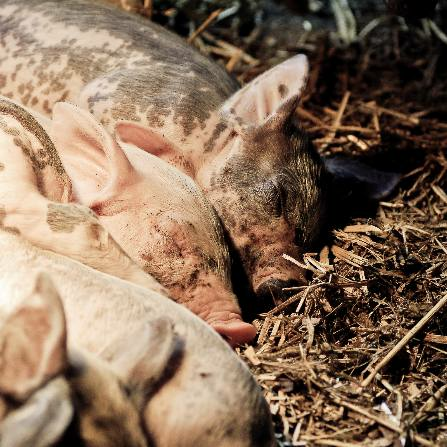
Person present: No